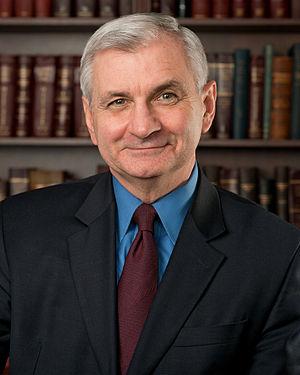
Le Rhode Island est le plus petit État des États-Unis, mais aussi l'un des plus densément peuplés. En 2010, l’État comptait 1 052 567 habitants. Son nom complet est State of Rhode Island and Providence Plantations.